Kathleen Madigan

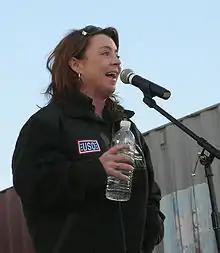
Madigan in December 2008 during the USO Holiday Tour

Kathleen Madigan is an American stand-up comedian and TV personality. In addition to her stand-up comedy performances, she is a regular guest on a variety of U.S. television programs.